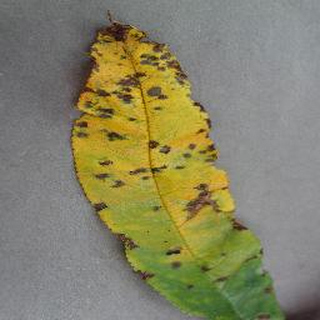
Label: peach_bacterial_spot